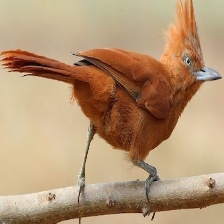
Species: CAATINGA CACHOLOTE
Scientific name: PSEUDOSEISURA CRISTAT